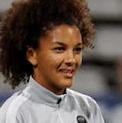
Age: 24